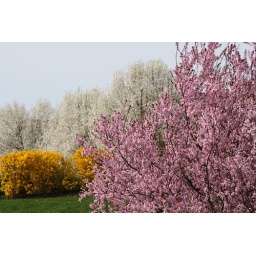
Pink cherry, white pear, yellow lian qiao (RENGYOU in Japanese) and blue glass